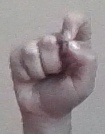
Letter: fa